Yagub Eyyubov

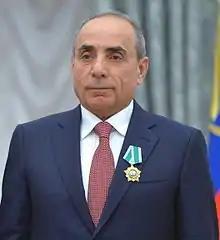
Eyyubov in 2016

Yagub Abdulla oghlu Eyyubov (born 24 October 1945) is an Azerbaijani politician who has been First Deputy Prime Minister of Azerbaijan since 2003.